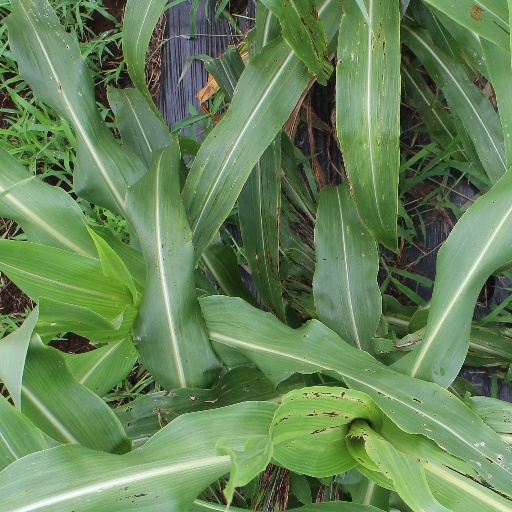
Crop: sorghum